Richard Luard

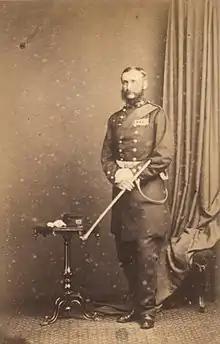
Luard in 1865

Lieutenant-General Richard George Amherst Luard (29 July 1827 – 24 July 1891) was a British Army officer who became General Officer Commanding the Militia of Canada.